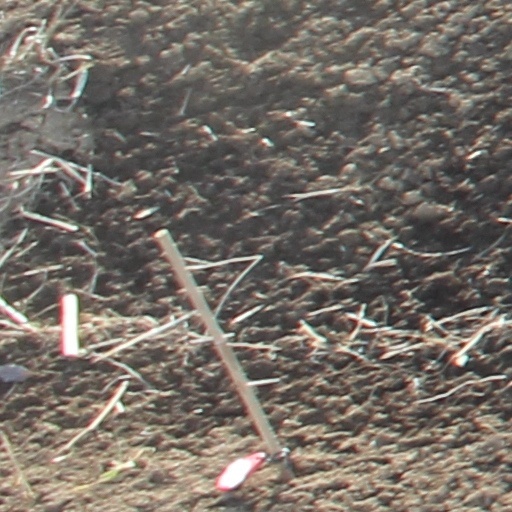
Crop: wheat